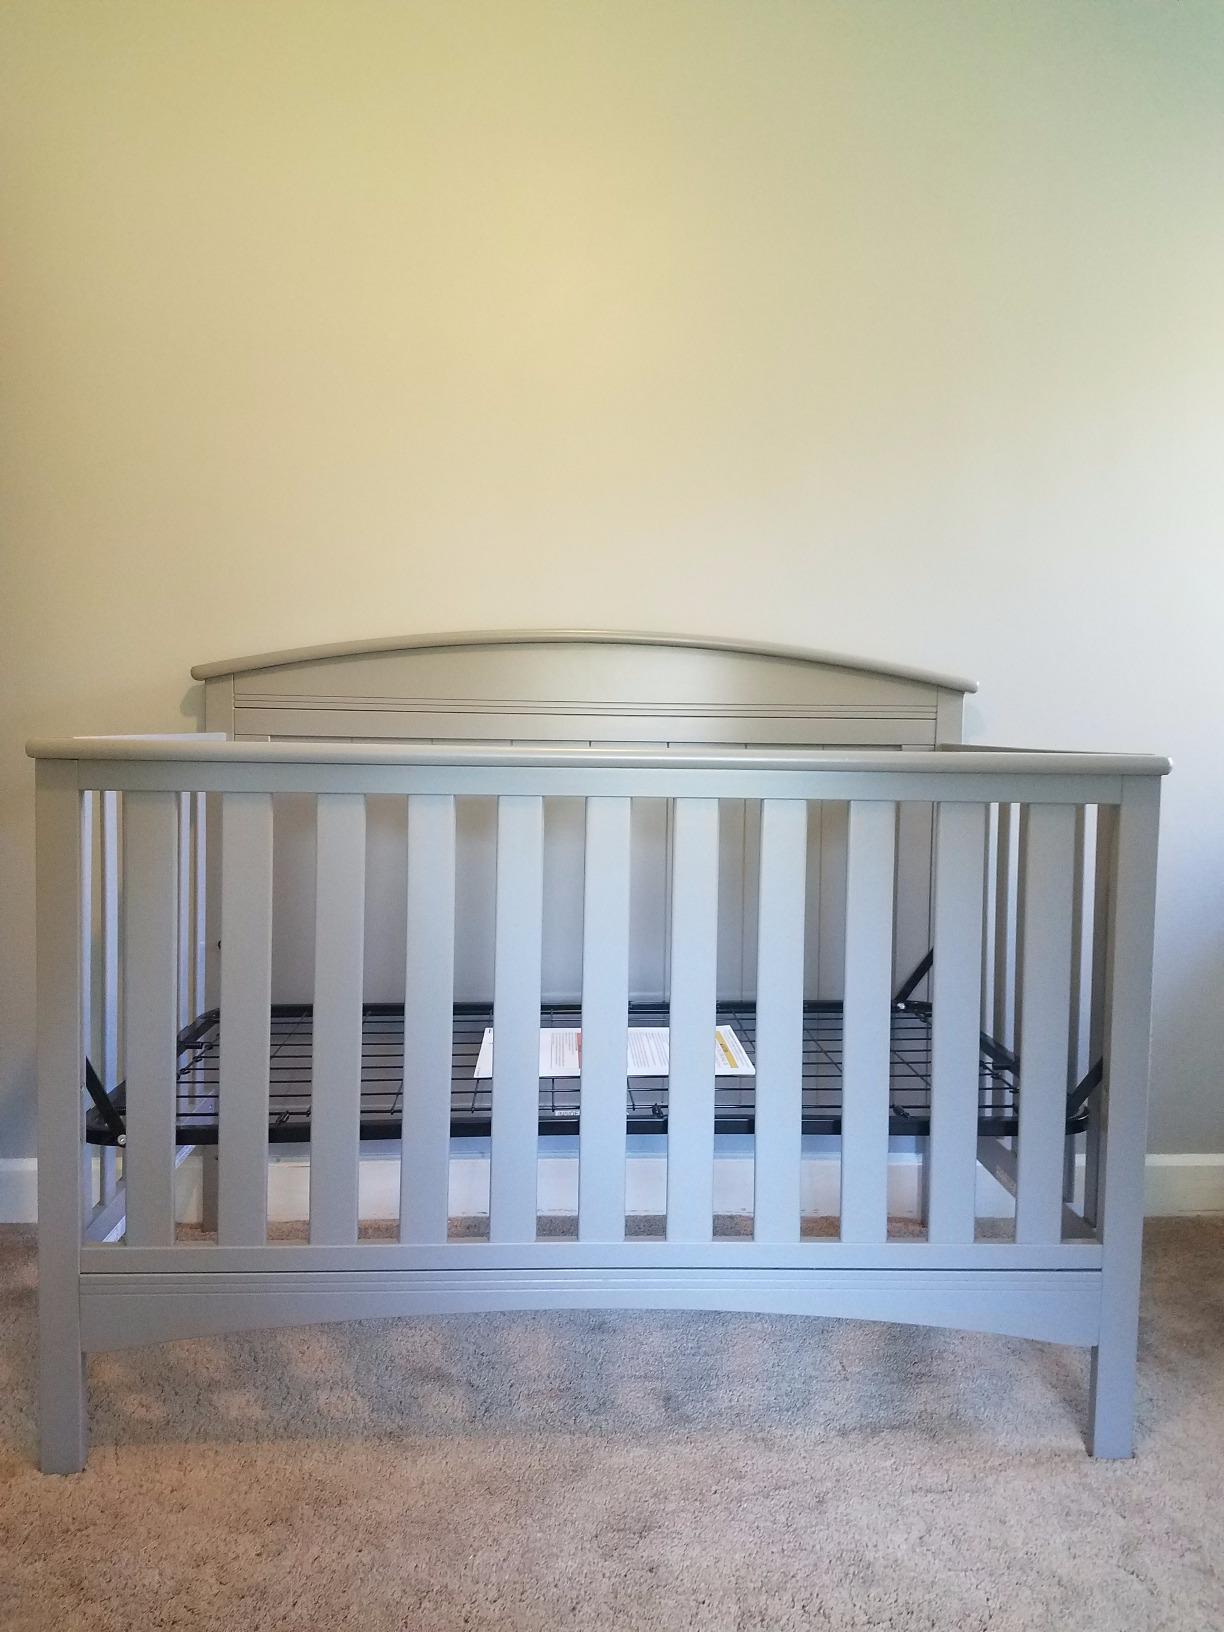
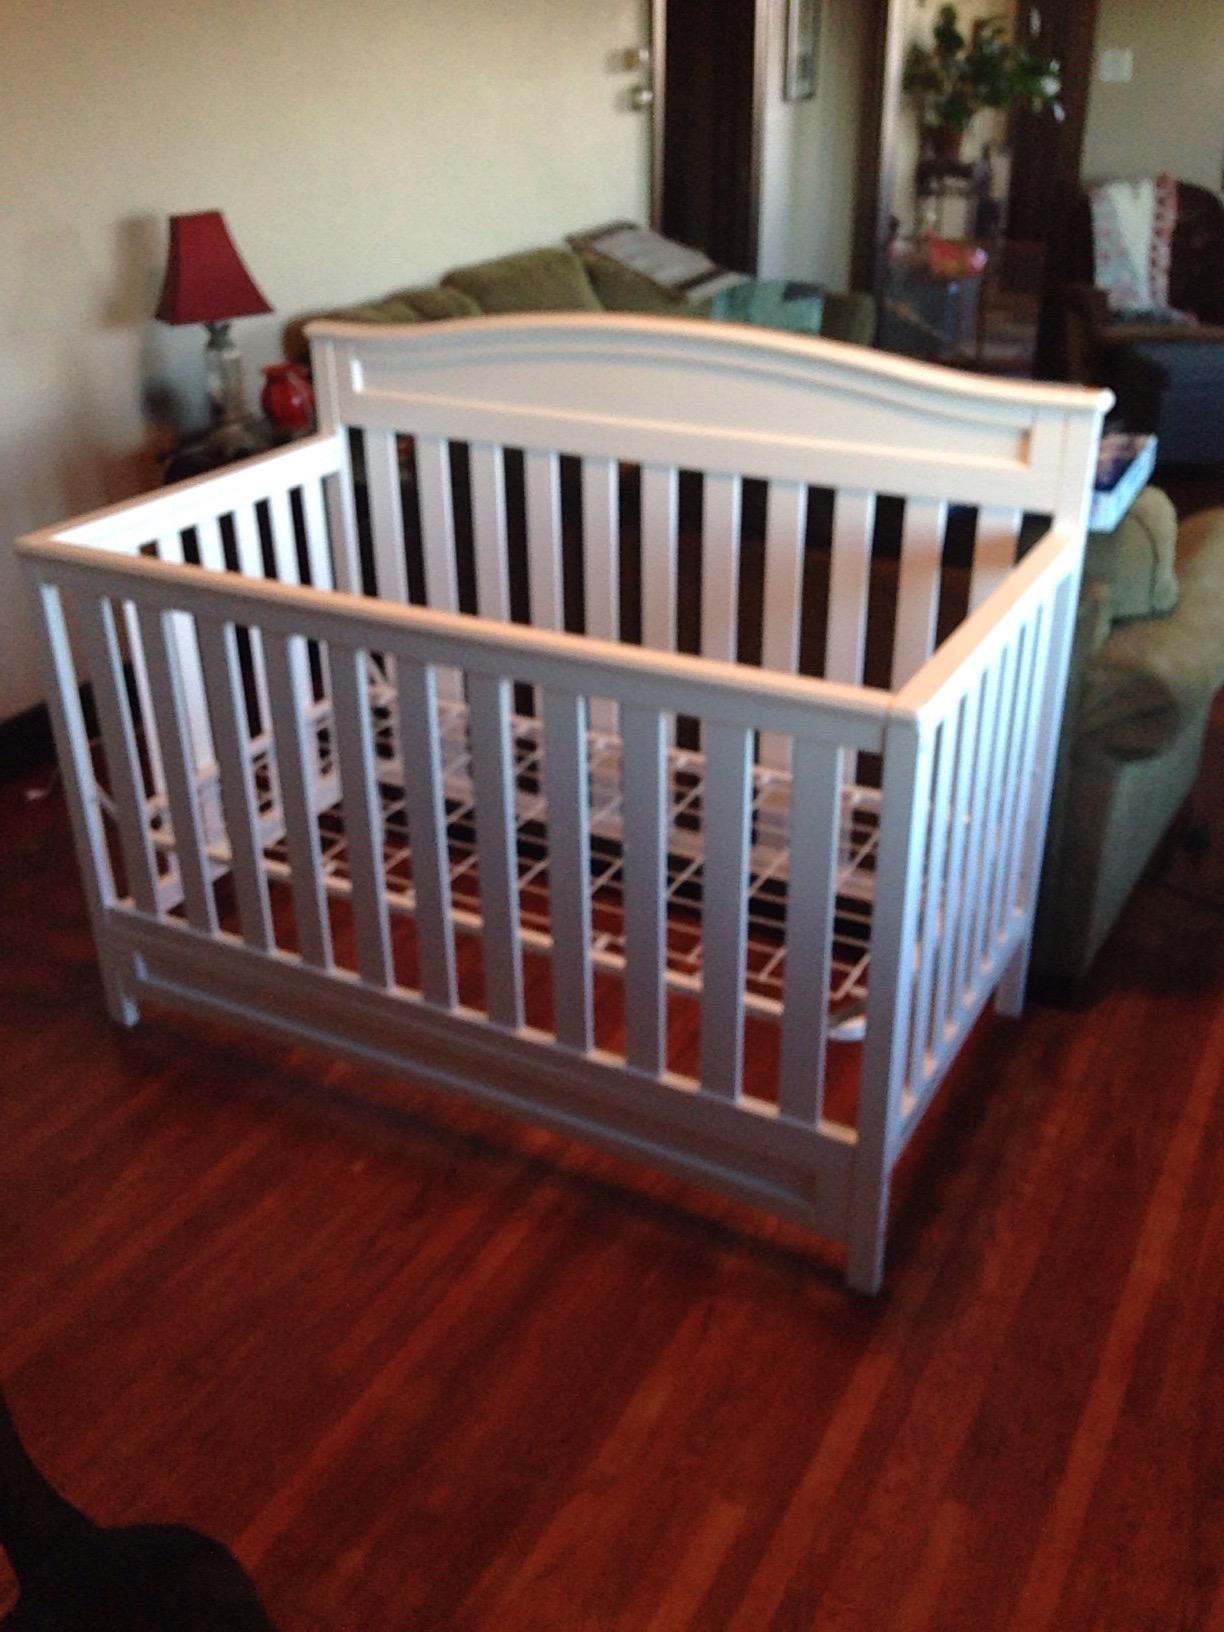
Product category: products_crib
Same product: no